Red Hill Historic District

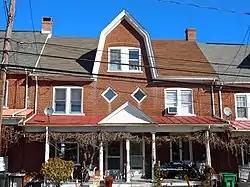
House in the Red Hill Historic District, November 2011

The Red Hill Historic District is a national historic district that is located in Red Hill, Montgomery County, Pennsylvania.